Ali Sabieh

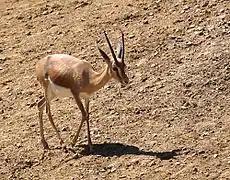
The dorcas gazelle

Ali Sabieh is located in a valley in the southern section of the country. The city is situated in a mountainous area, in an enclosed valley of the highlands. It sits at an elevation of above sea level. Ali Sabieh is a mountainous and hilly town. This altitude gives the settlement and the surrounding area a milder climate than the Djibouti city coastal area, where the weather is typically hot. The city's layout is partially scattered and irregular. Houses are generally single story and mostly cement made. To the east of Ali Sabieh is a grassland savannah, which attracts many types of wildlife to the area, including black-backed jackal, dorcas gazelle, "Felis", caracal, various bird species, and the hamadryas baboon. The area attracts visitors looking for a moderate climate and pristine, scenic views.